Citroën 2CV

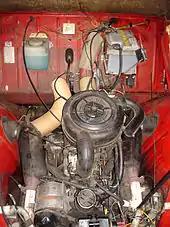
2CV6 engine compartment, post-1981 (with inboard disc brakes)

The Dolly special edition was introduced in March 1985, using bright two-tone colour schemes with a similar Art Deco style as the more subdued Charleston. In its name, style and marketing the Dolly was particularly aimed at female car buyers, as in the mid-1980s research showed that 40% of 2CV buyers were women. The original colour combinations offered were grey/white, grey/red and grey/yellow. All these cars were quickly sold out, so a second series of Dolly models were produced in September in white/red, white/green and beige/maroon. With demand for these models still high Citroën made the Dolly a permanent fixture in the 2CV range. While the first two series had, like the other special editions, been based on the more luxurious Club model the production Dolly was based on the basic 2CV Spécial to provide a model priced between the Spécial and the Club. Colours offered on the Dolly from 1986 were white/red, beige/maroon and blue/beige. In many markets, including Germany and the UK, the Dolly was best-selling 2CV model, outselling all the other variants combined in some years. The Charleston continued as the range-topping model, but the yellow/black colour option was dropped from 1984. This meant that in the 1980s there was a range of four full models: